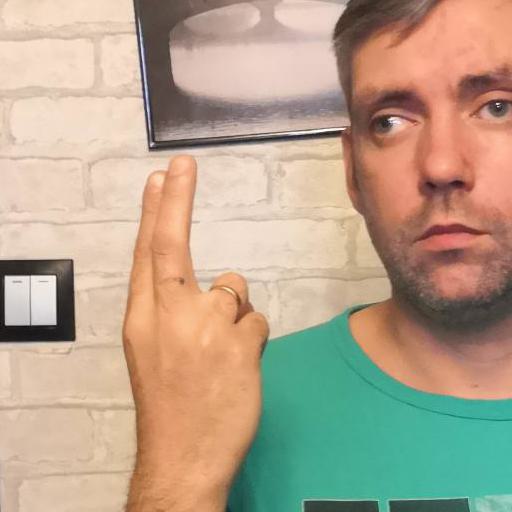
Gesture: two_up_inverted